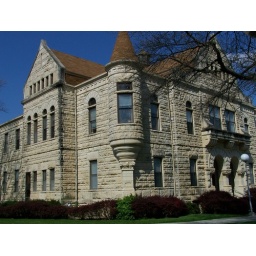
I love the little tower like bits on this building near the library